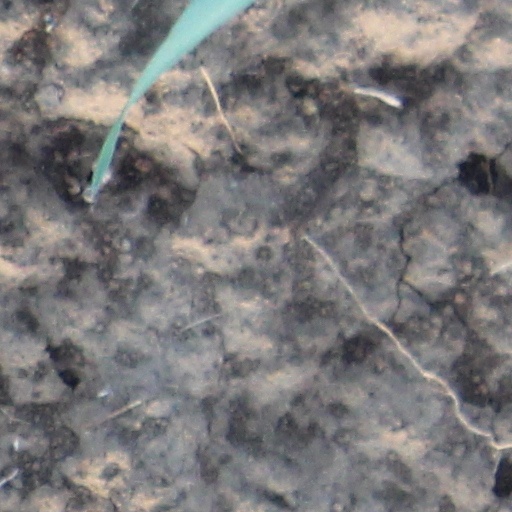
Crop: wheat